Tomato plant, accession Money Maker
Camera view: tilt-top (135 deg); turntable rotation: 30 degrees
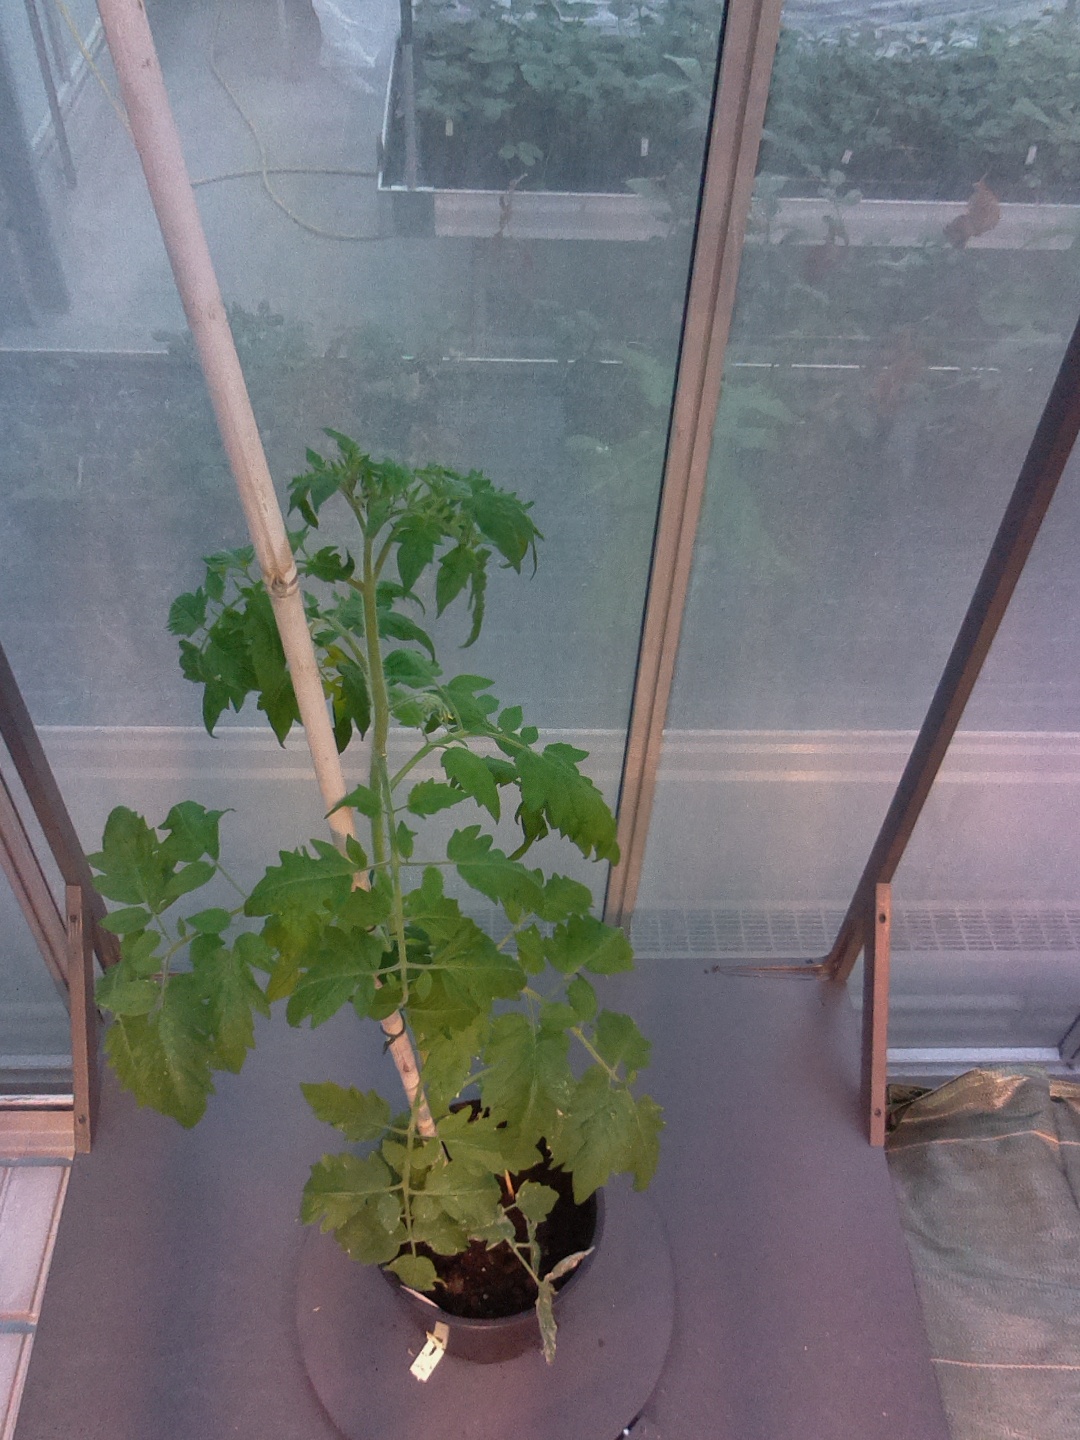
BBCH growth stage 60: First flowers open